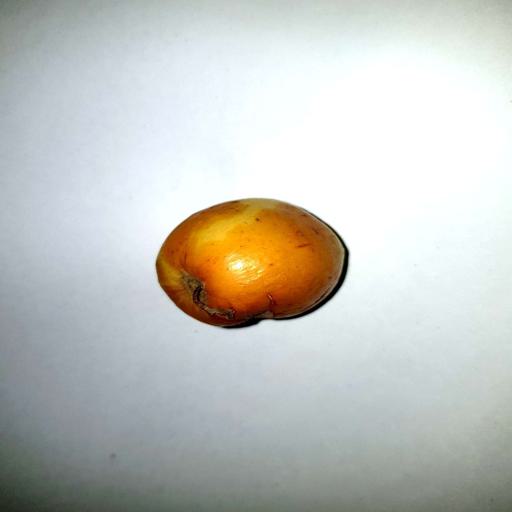
Label: bruised